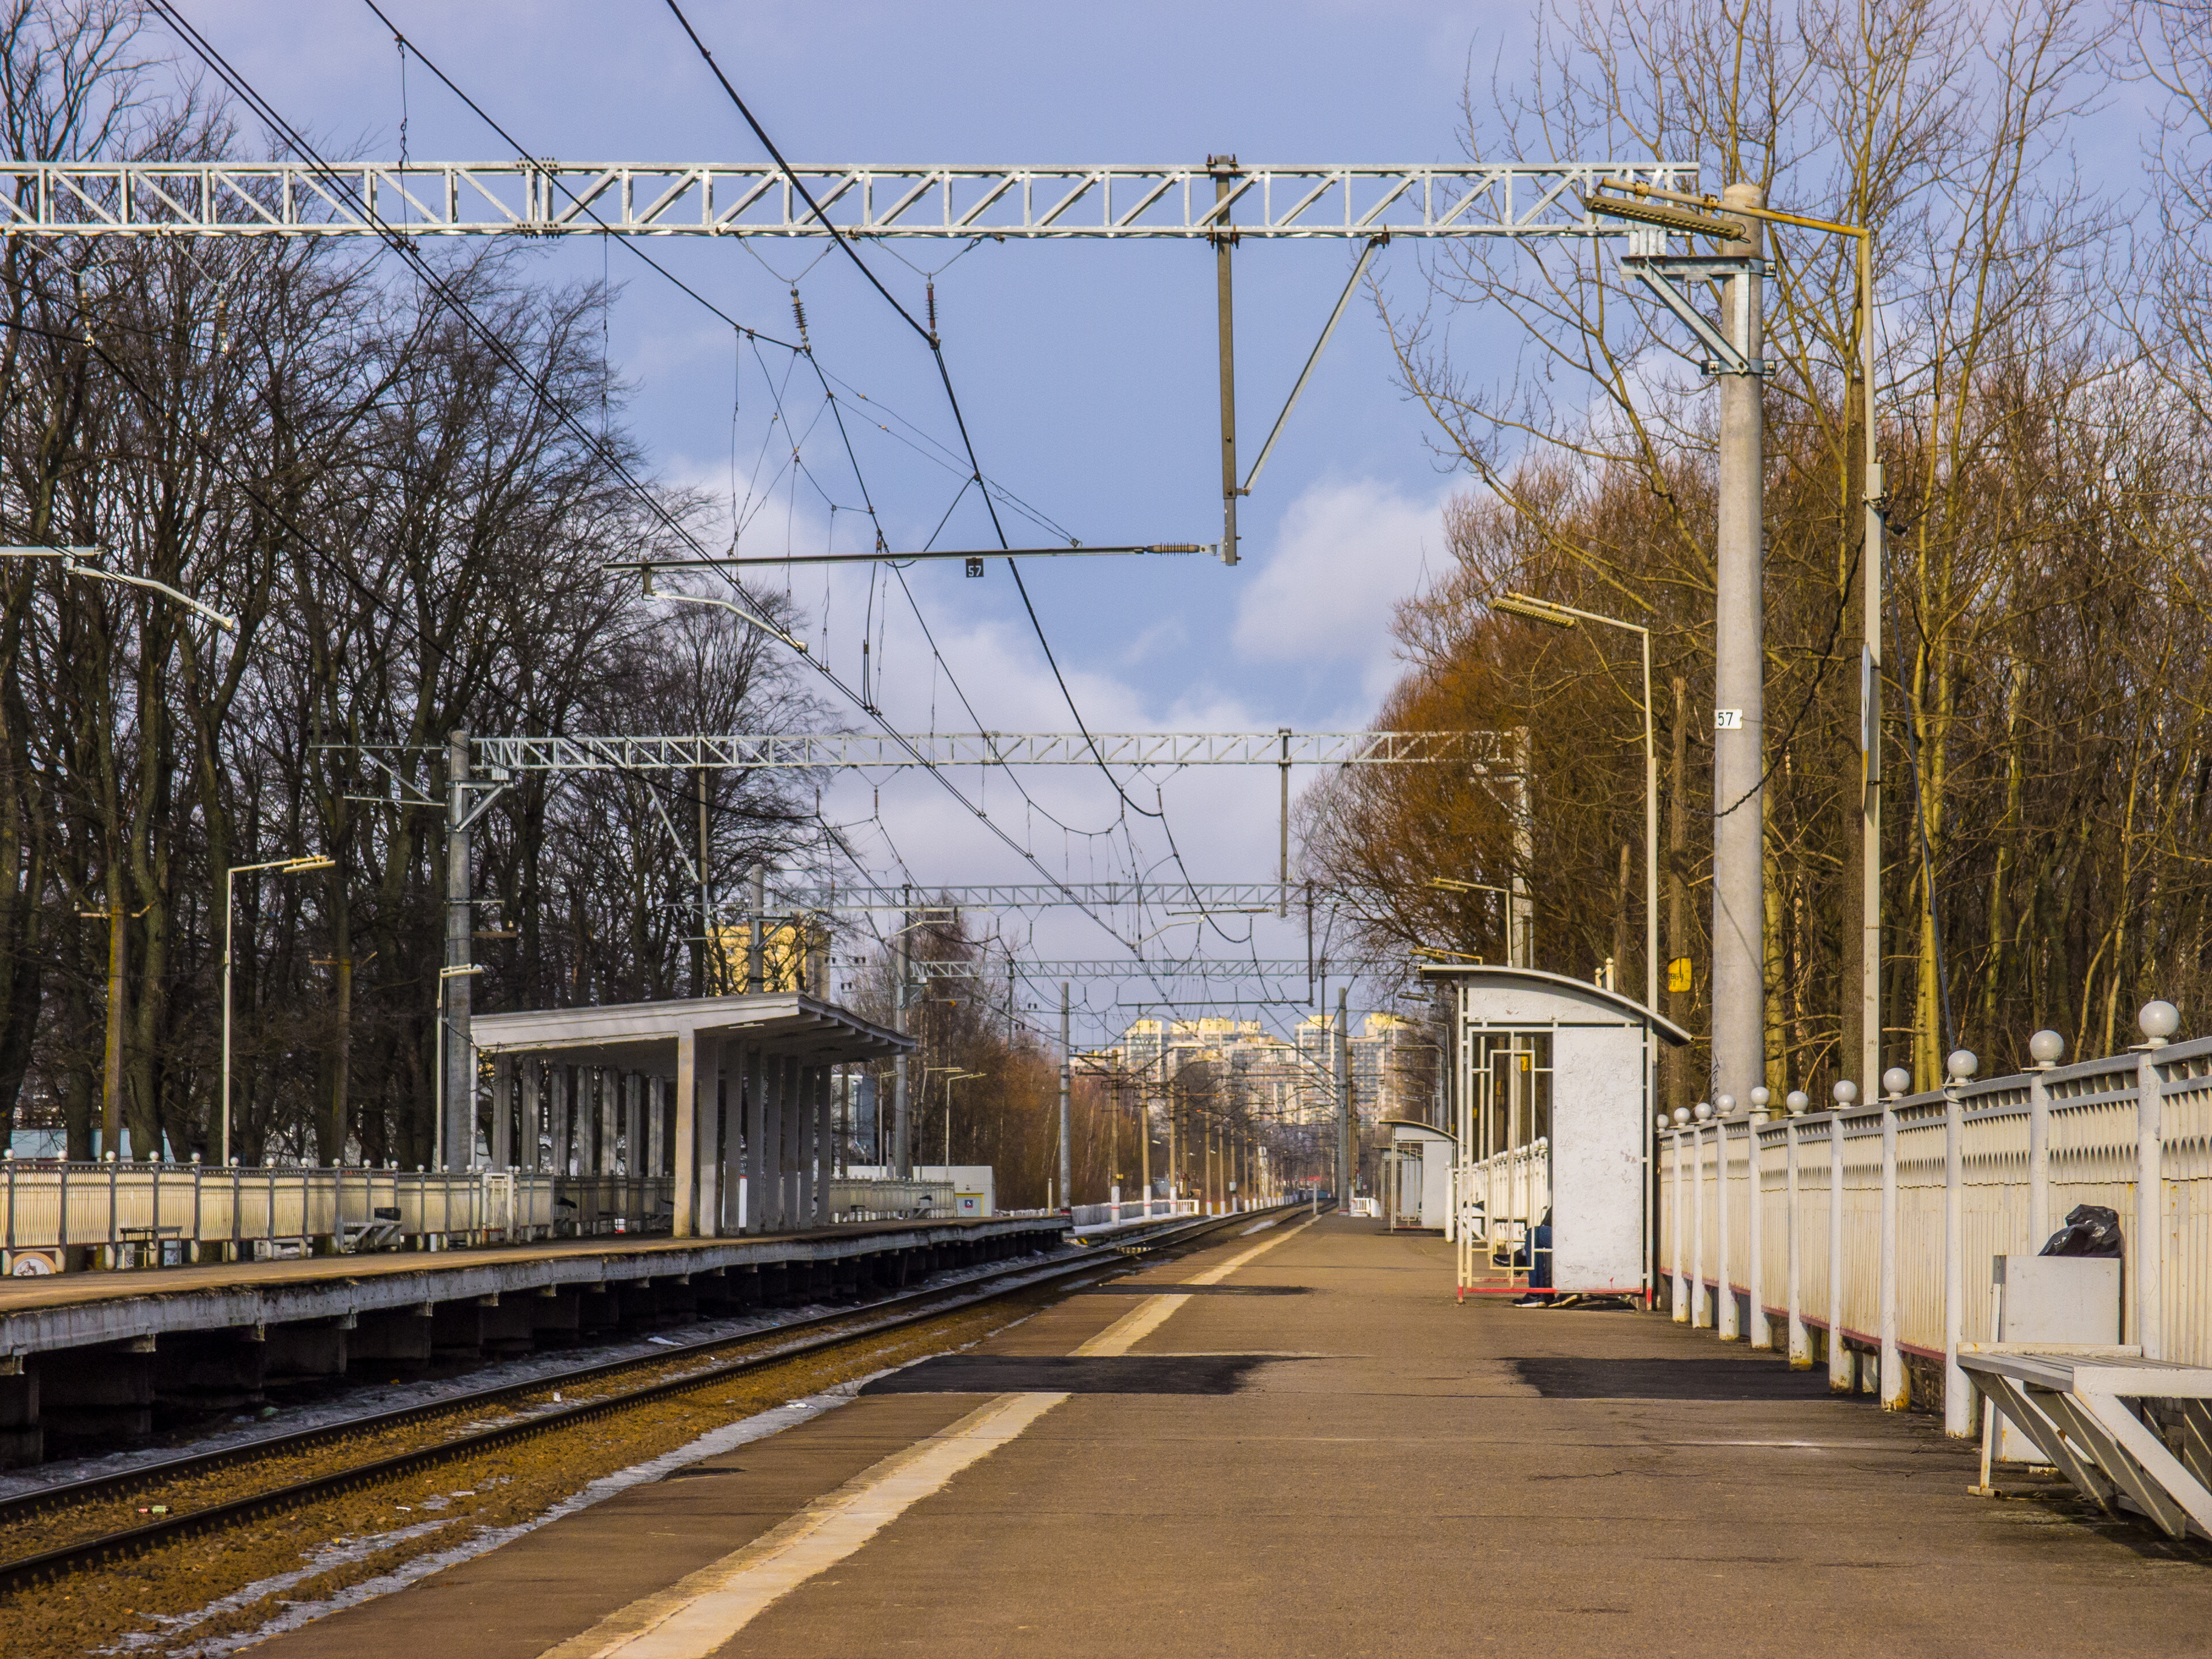
images, sky, cloud, plant, building, tree, infrastructure, road surface, track, street light, electricity, asphalt, overhead power line, thoroughfare, rolling, railway, line, road, house, city, electrical supply, urban area, rolling stock, public transport, lane, bridge, public utility, street, metal, nonbuilding structure, locomotive, guard rail, highway, suburb, winter, sidewalk, steel, walkway, railroad car, wire, transport, train station, landscape, light fixture, pedestrian, fence, transmission tower, metro, concrete bridge